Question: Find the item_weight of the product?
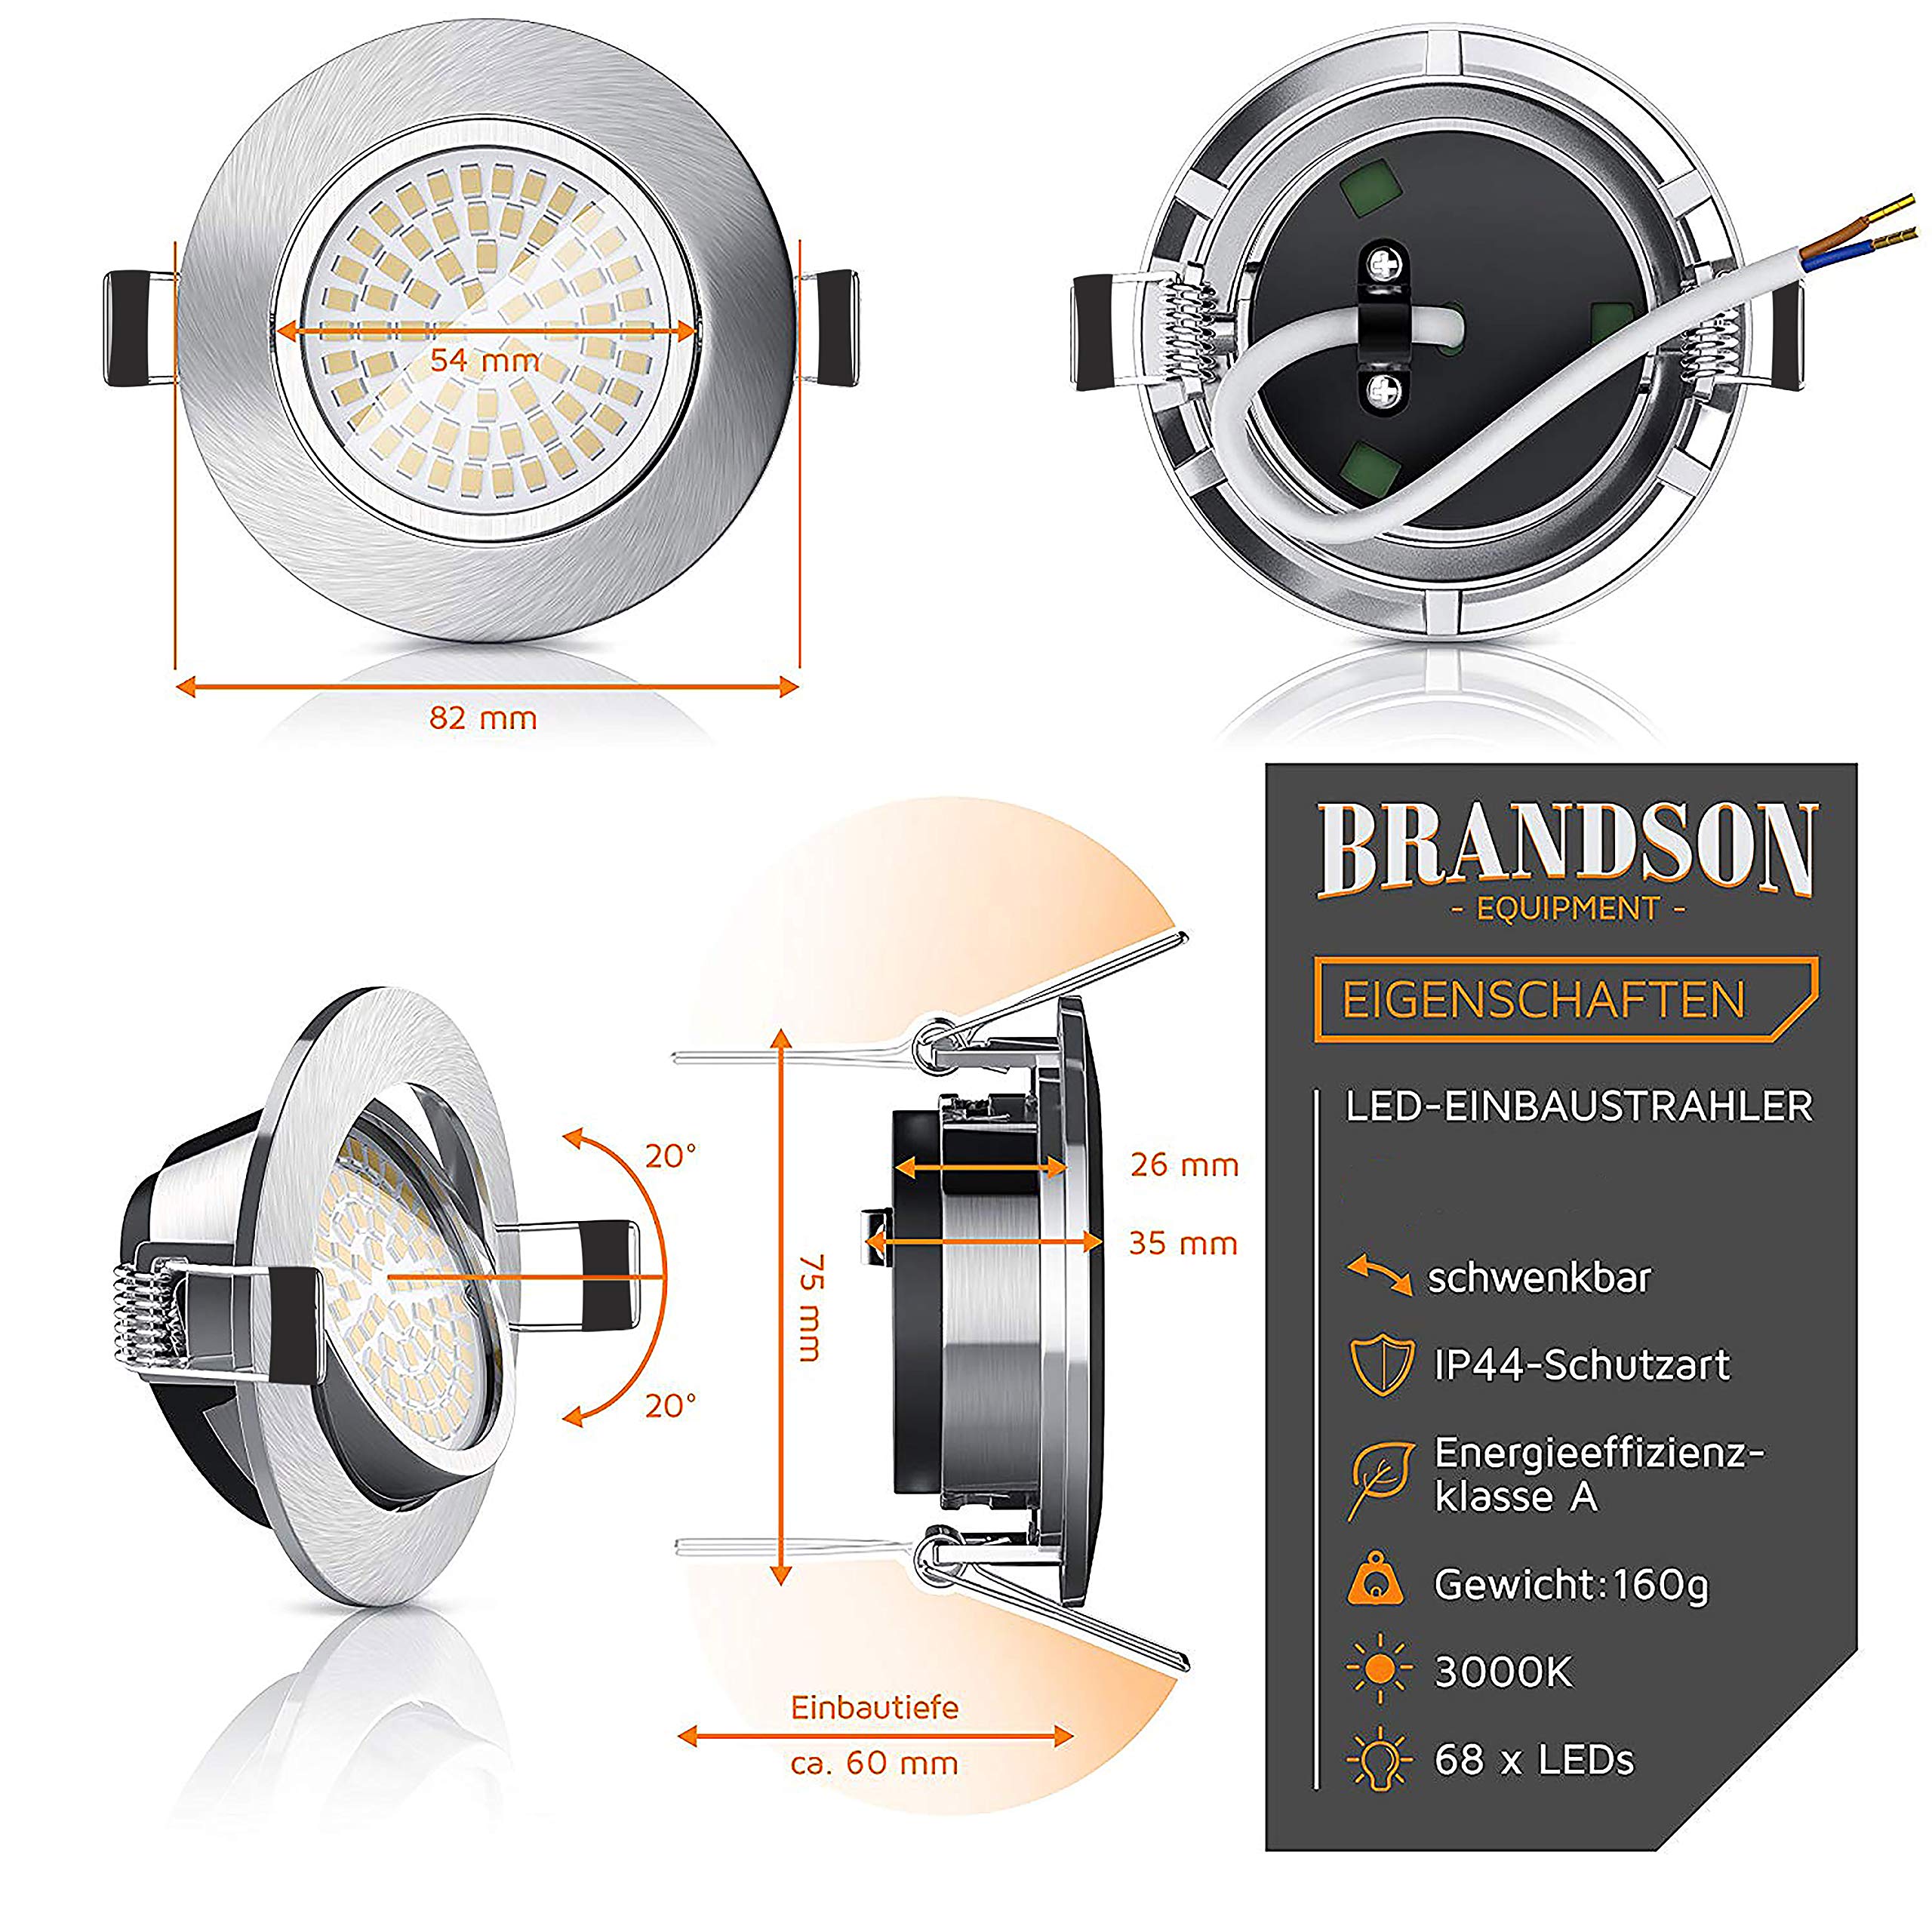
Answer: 160.0 gram